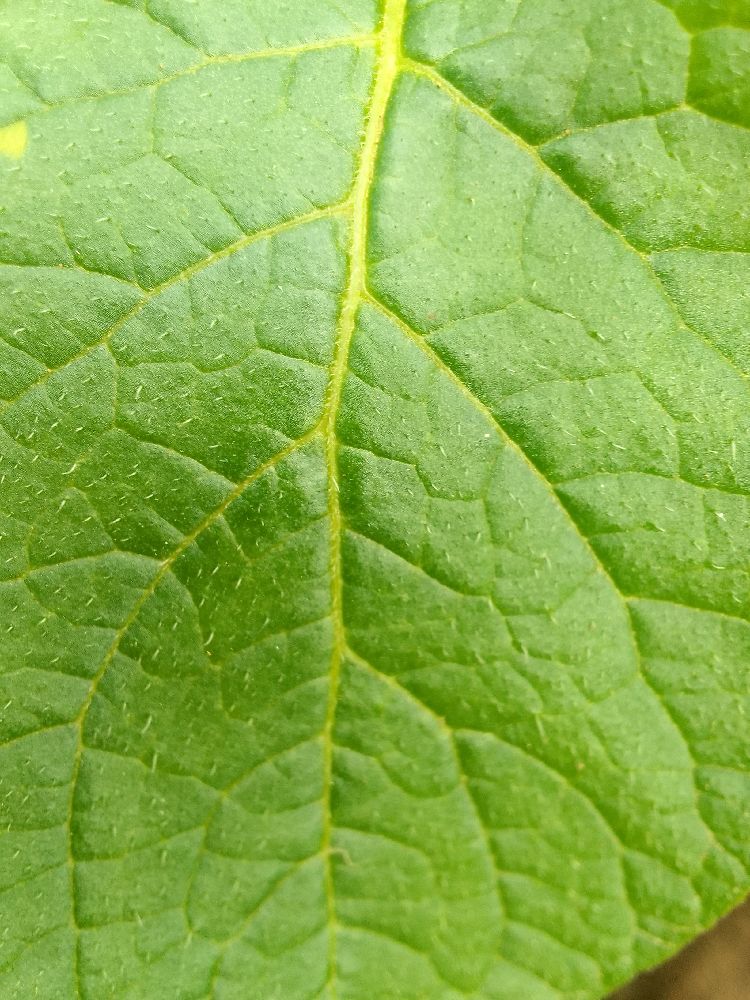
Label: Healthy